Nathan Altman

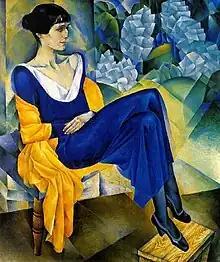
"Portrait of Anna Akhmatova" (1914), Oil on canvas. In the collection of the State Russian Museum.

Nathan Isaevich Altman (– 12 December 1970) was a Russian avant-garde artist, stage designer and book illustrator. Born in Vinnytsia (now Ukraine), he worked in Russia, France, and the Soviet Union. His works combine elements of Cubo-Futurism and Suprematism.